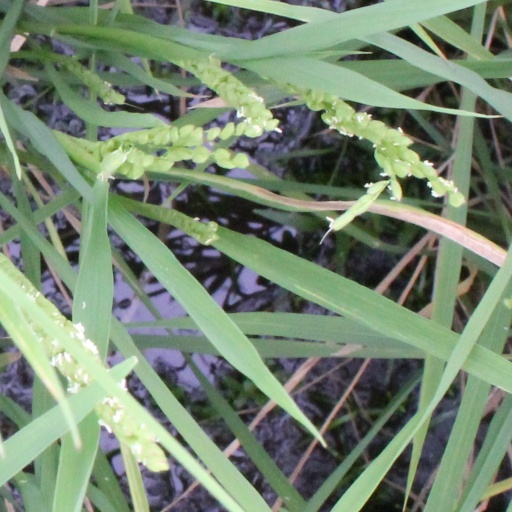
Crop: rice